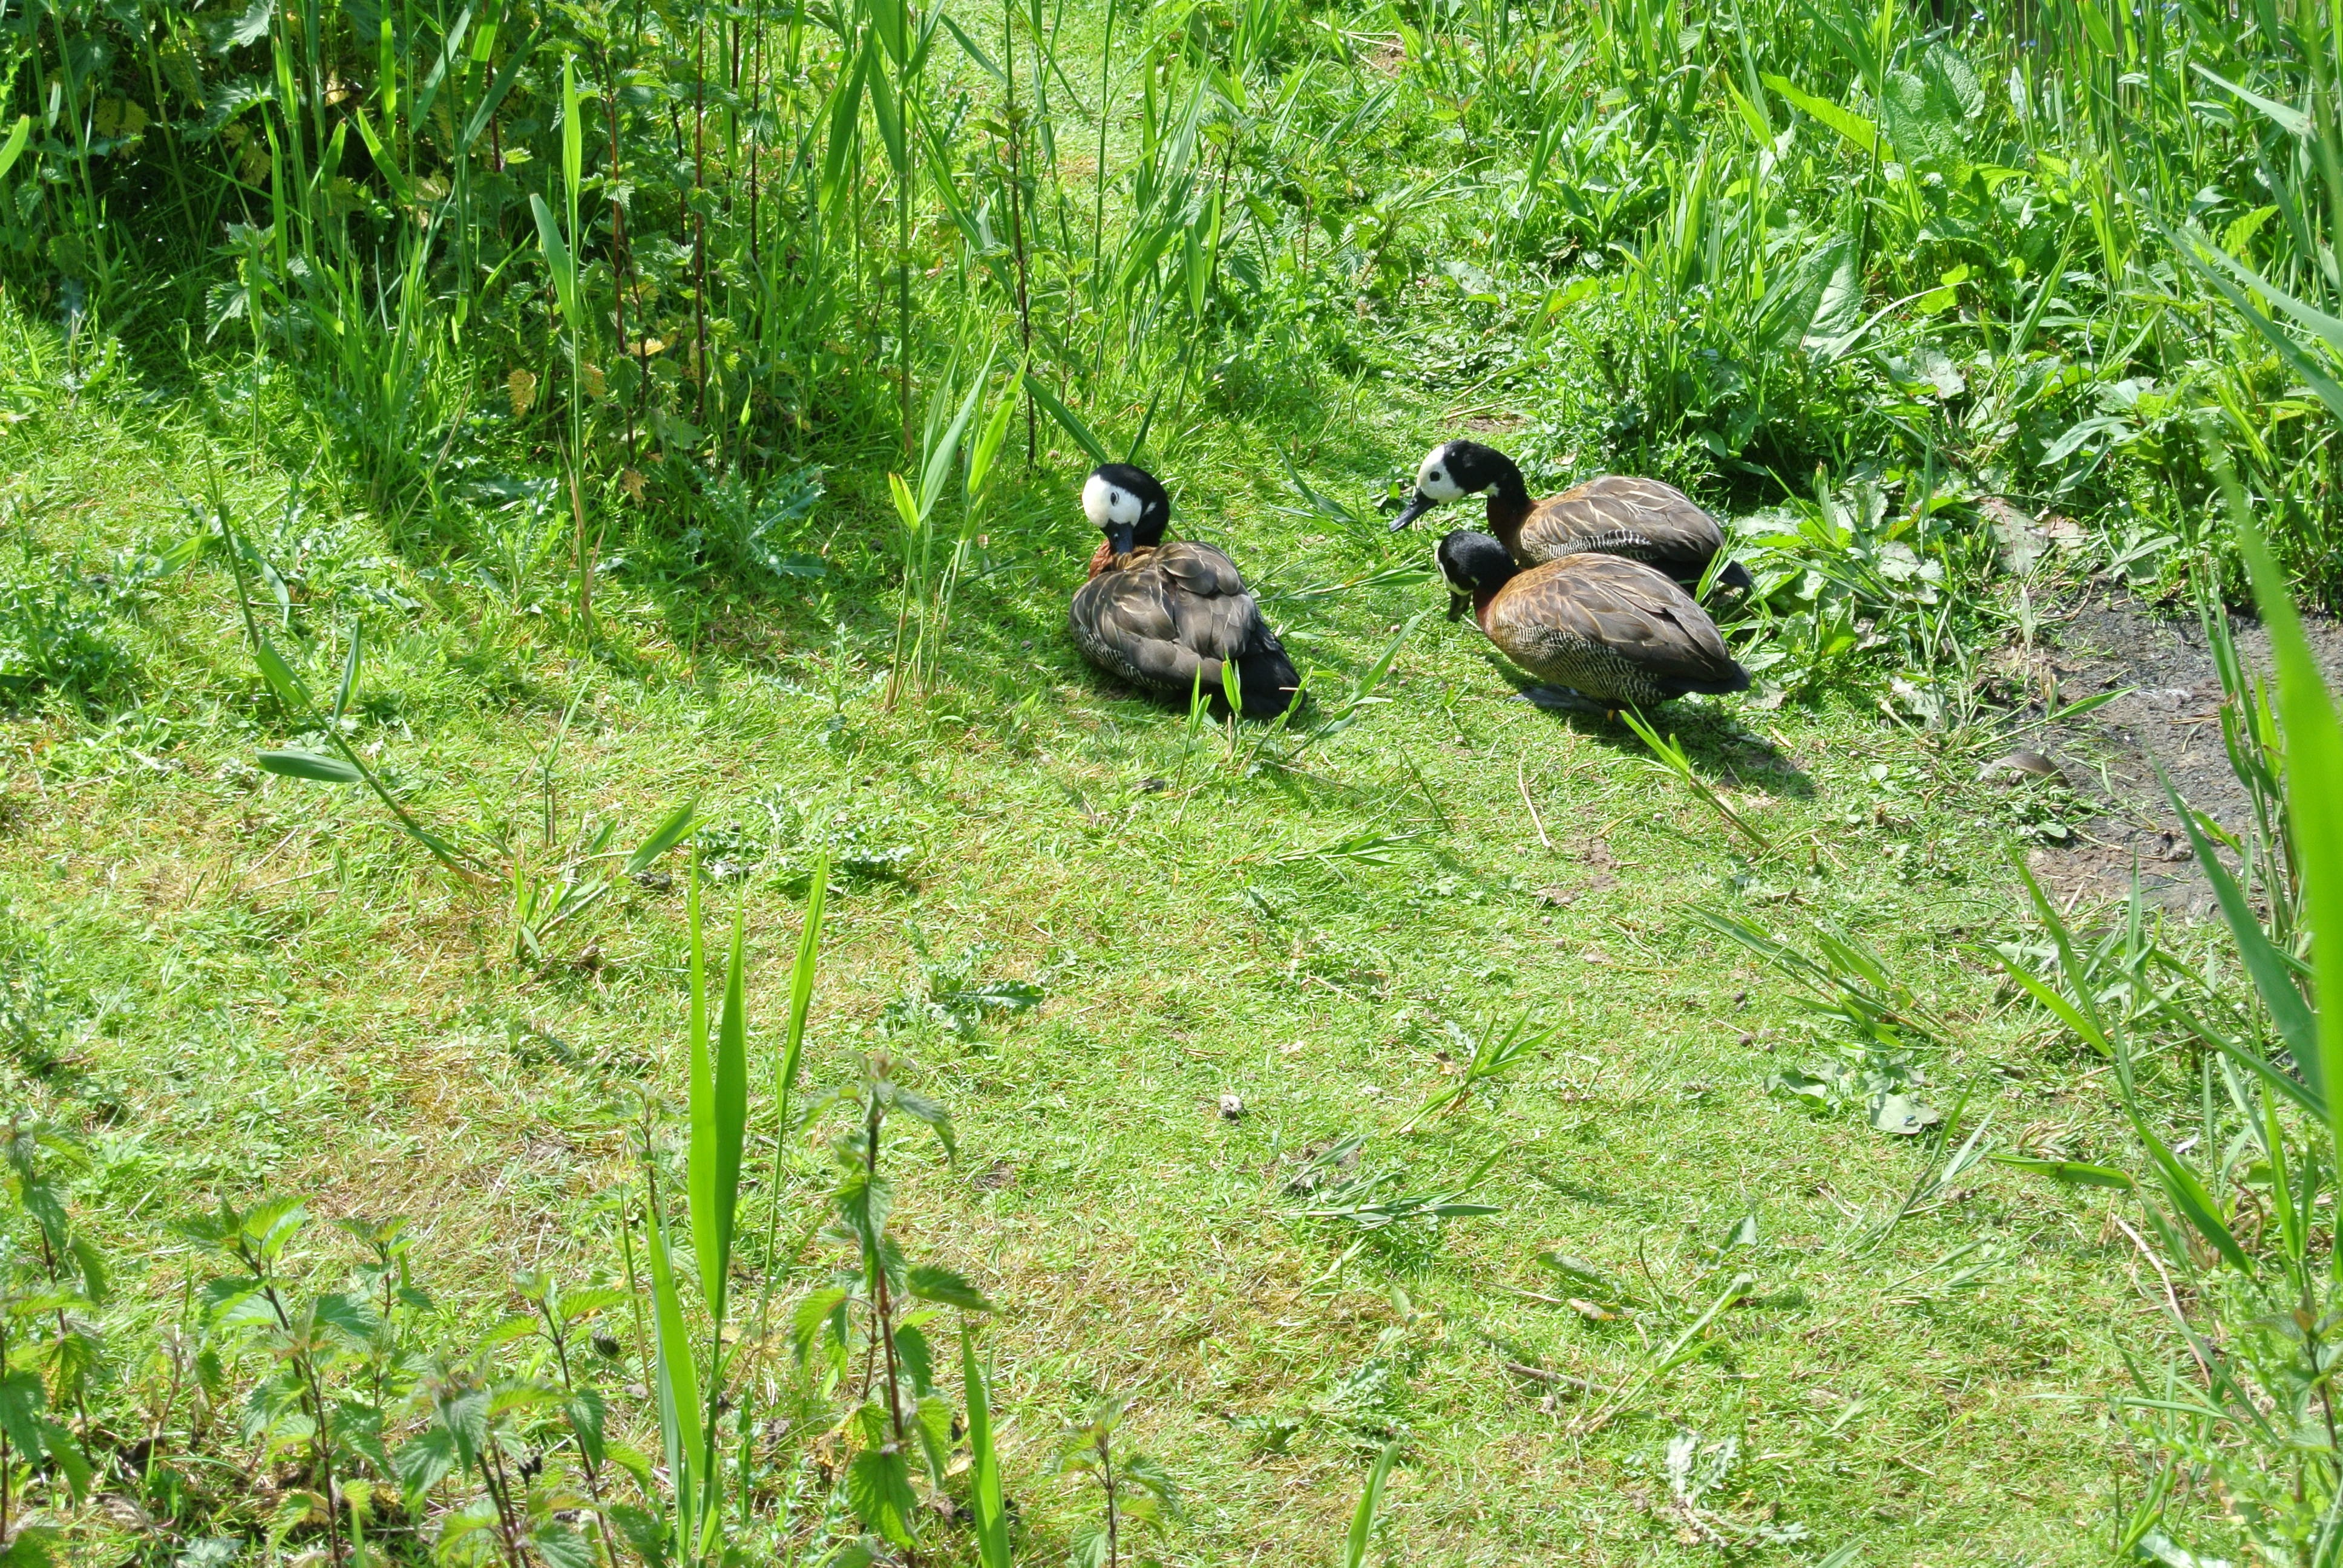
water, grass, bird, lawn, meadow, prairie, animal, wildlife, green, jungle, fauna, poultry, duck, ducks, waterfowl, water bird, ducks geese and swans